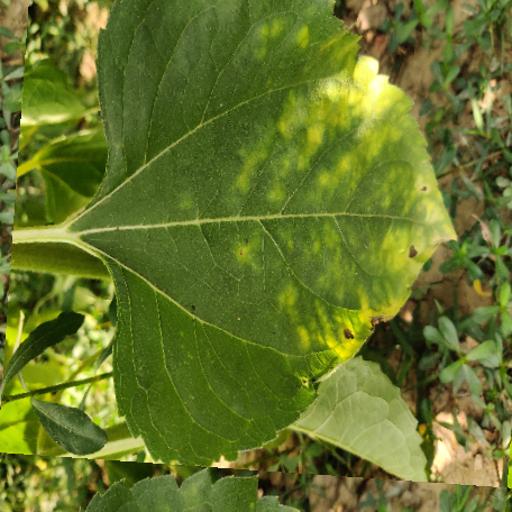
Label: Downy_mildew